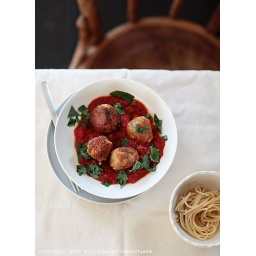
salmon cakes in tomato sauce